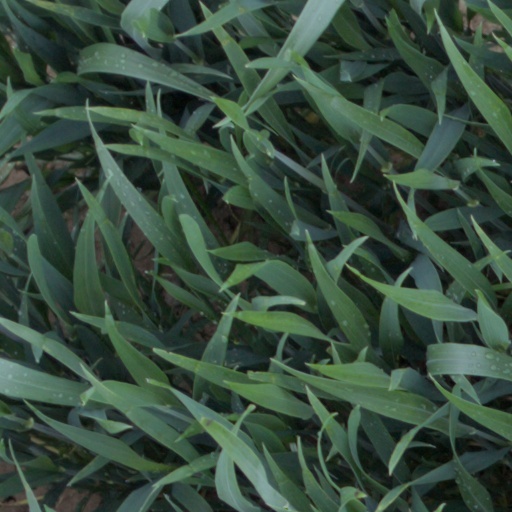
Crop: wheat